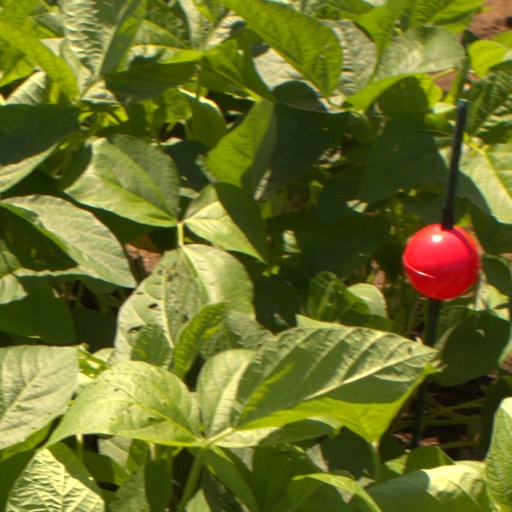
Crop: soybean